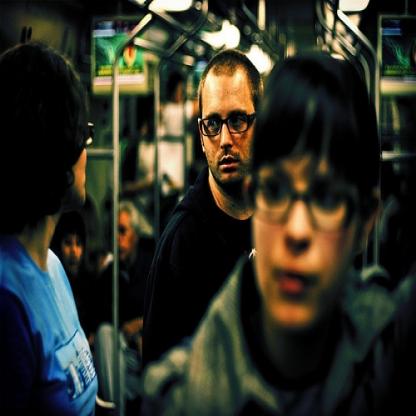
Scene: Indoor